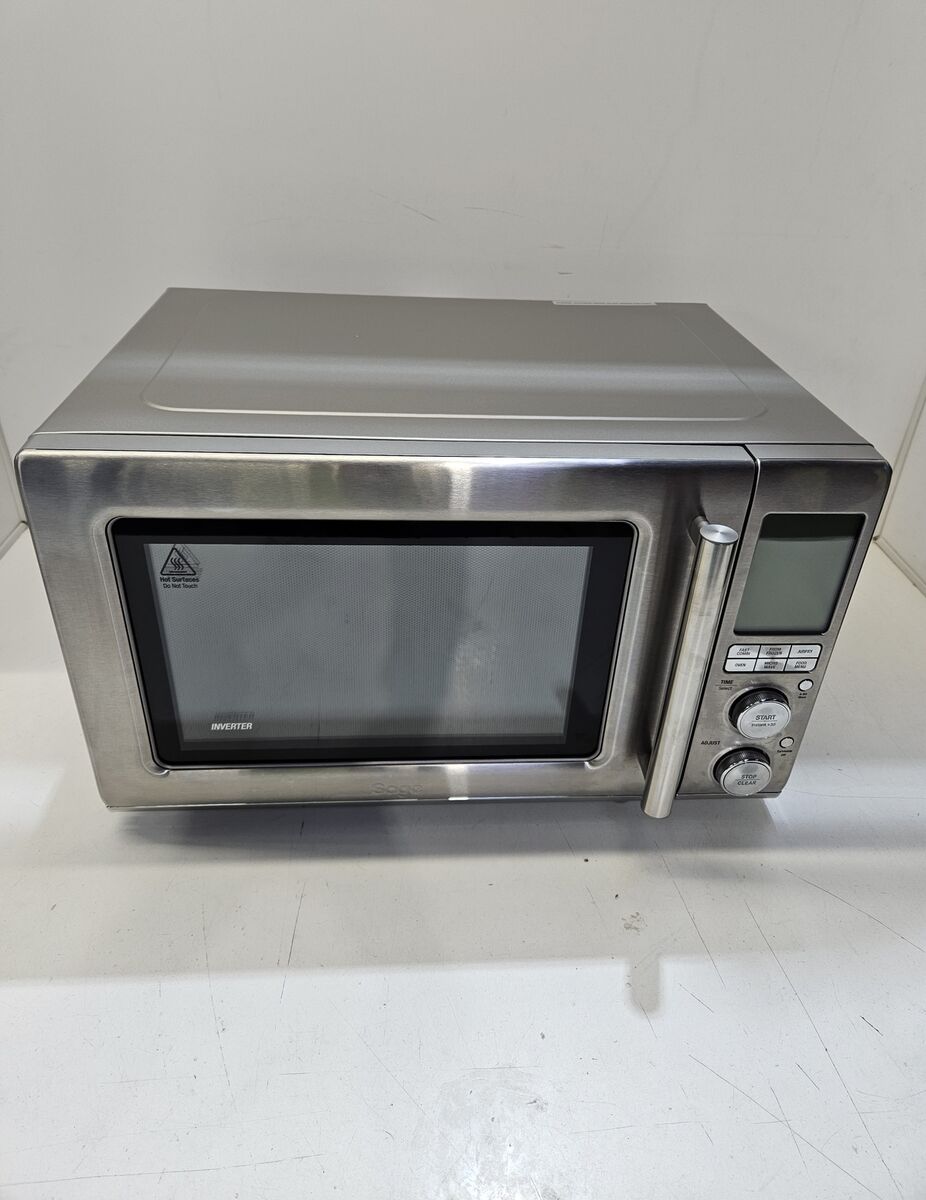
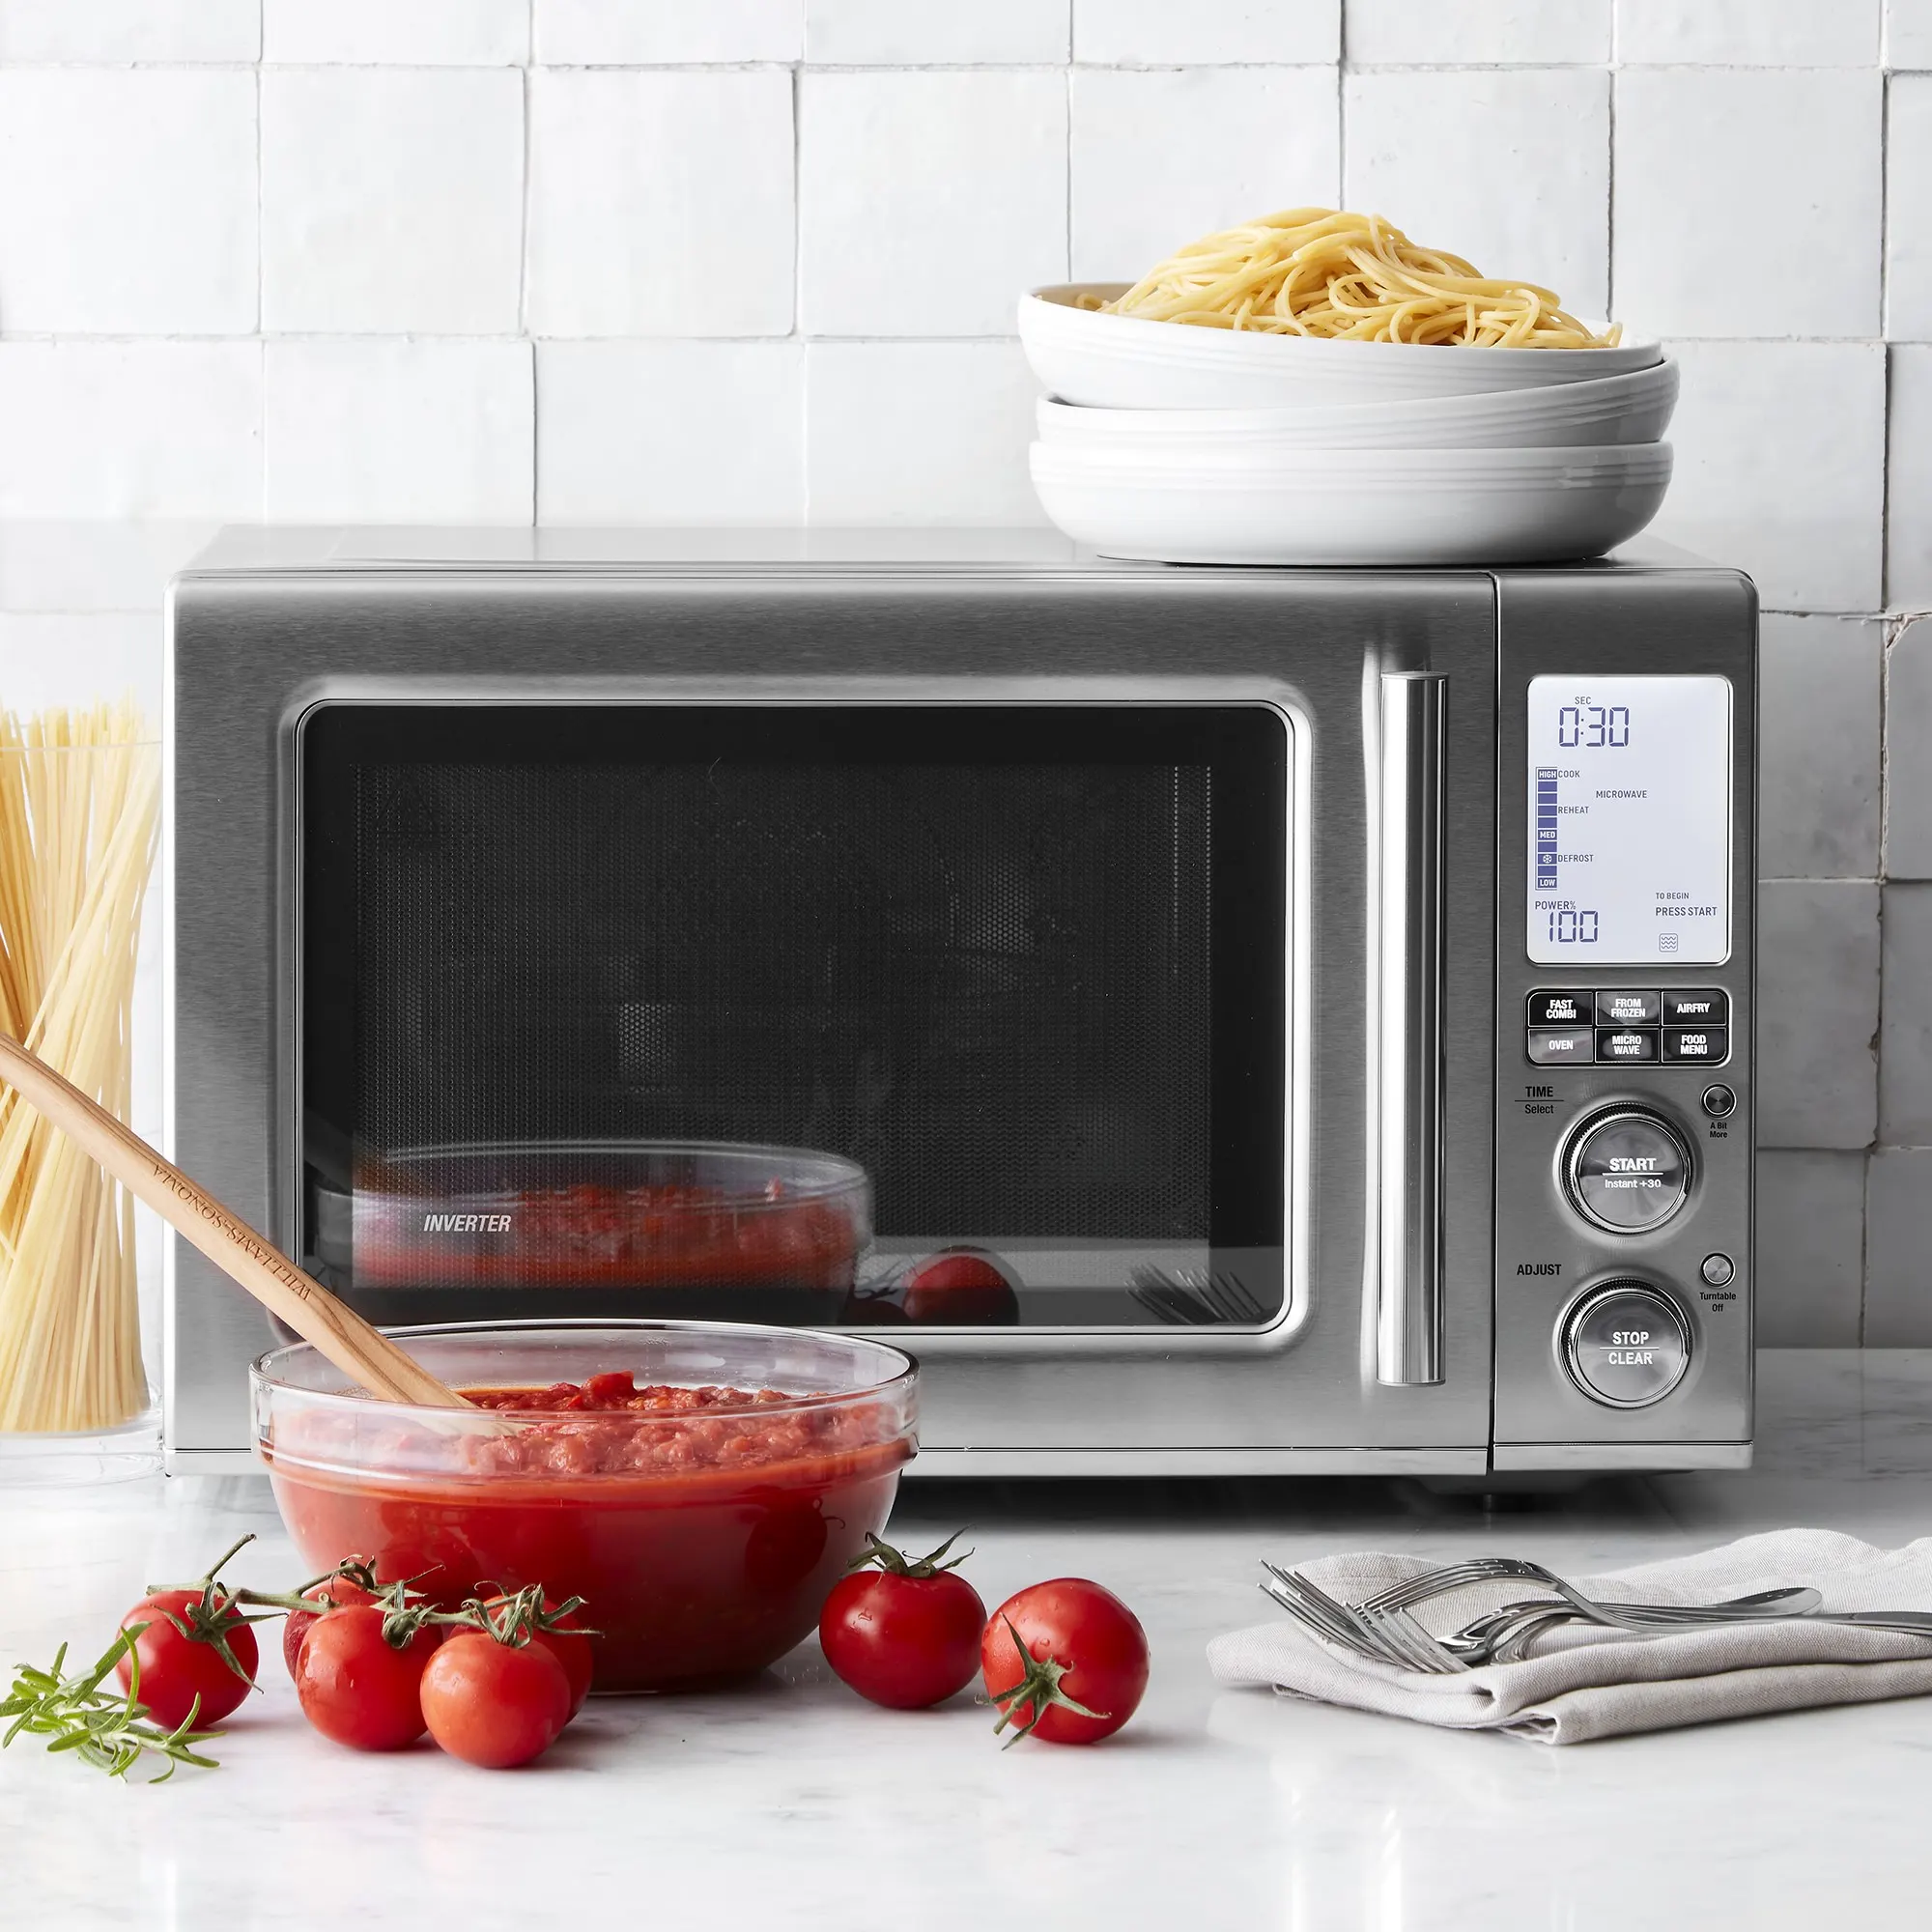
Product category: misc
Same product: yes